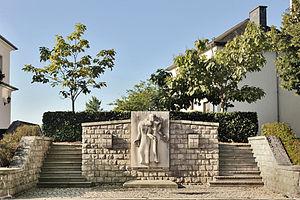
Le Monument aux morts de Capellen est un monument situé dans la localité luxembourgeoise de Capellen consacré à la mémoire des soldats luxembourgeois morts durant la Seconde Guerre mondiale. Il se trouve le long de la route d'Arlon à côté de l'église de Capellen.